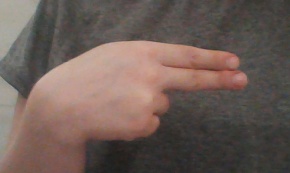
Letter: ain